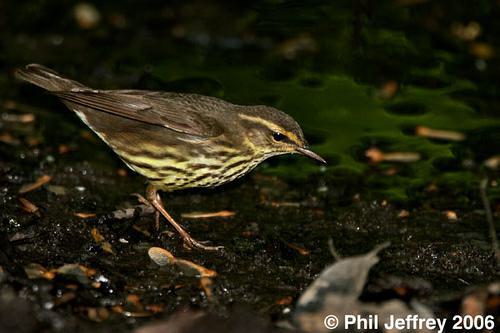
A photo of a northern waterthrush